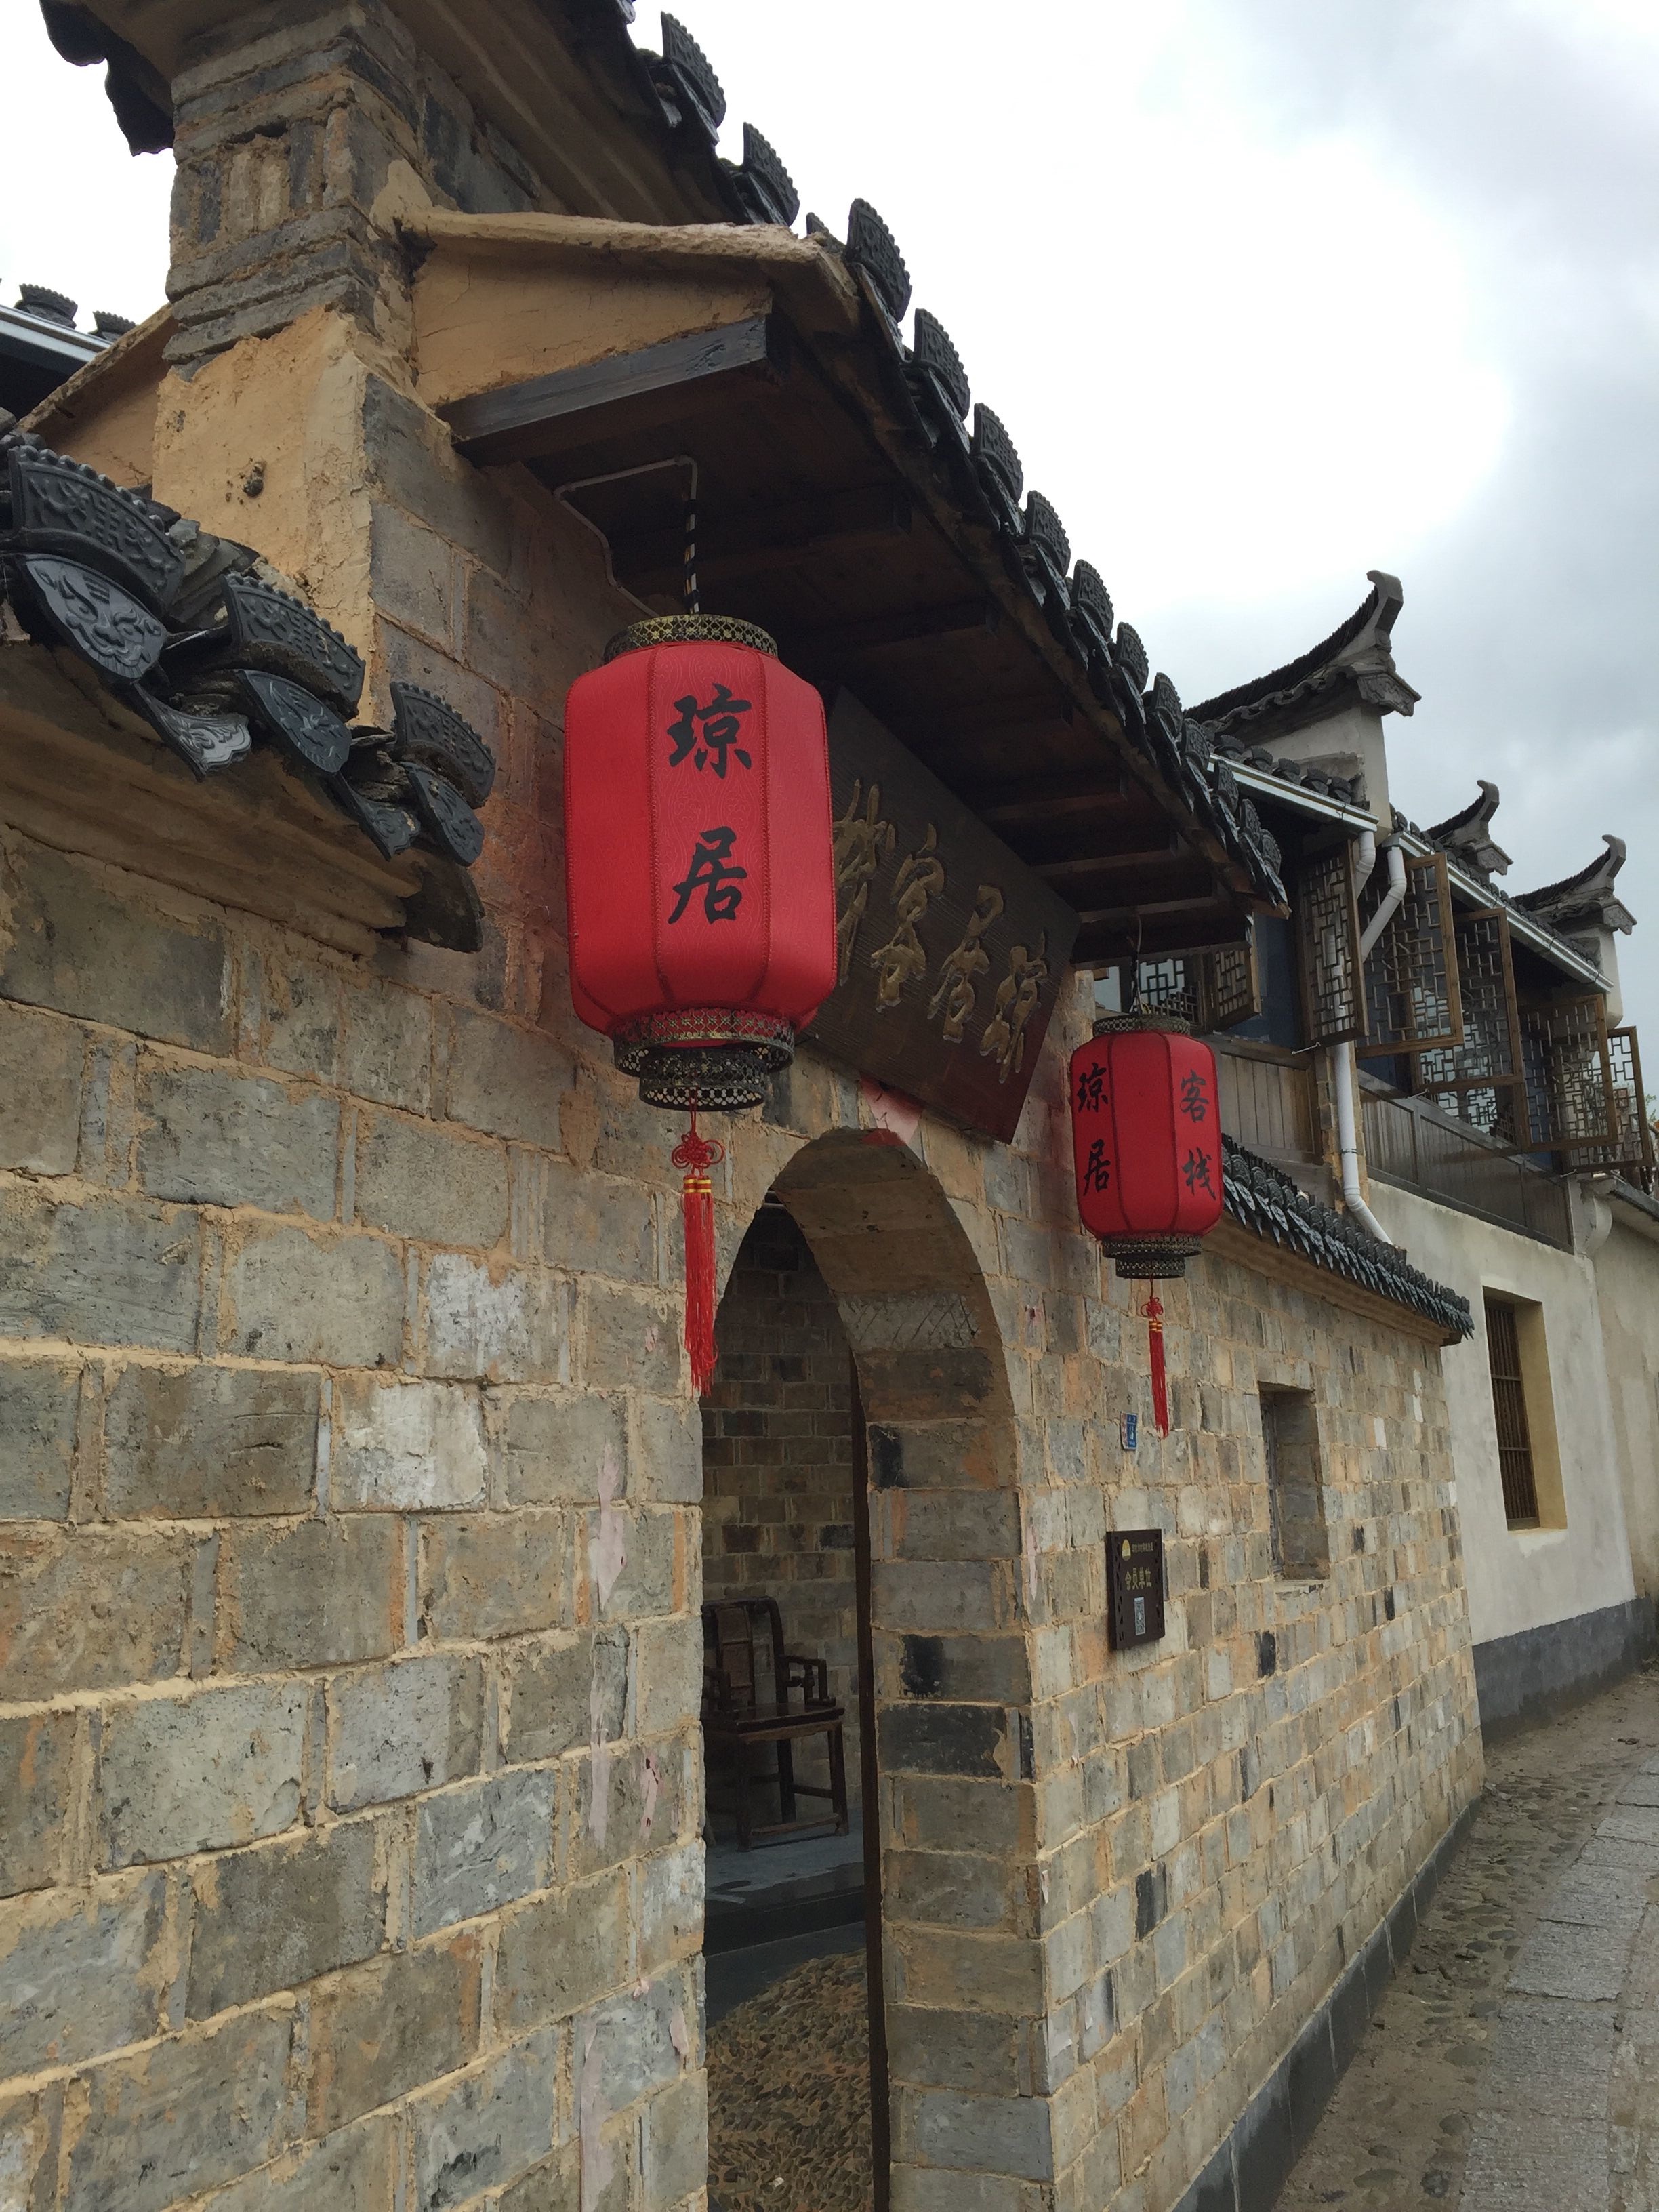
town, building, wall, travel, village, castle, facade, chapel, tourism, place of worship, temple, monastery, middle ages, ancient history